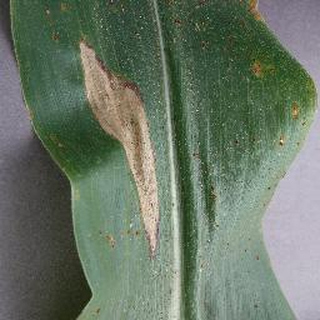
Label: corn_northern_leaf_blight